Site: brandenburg
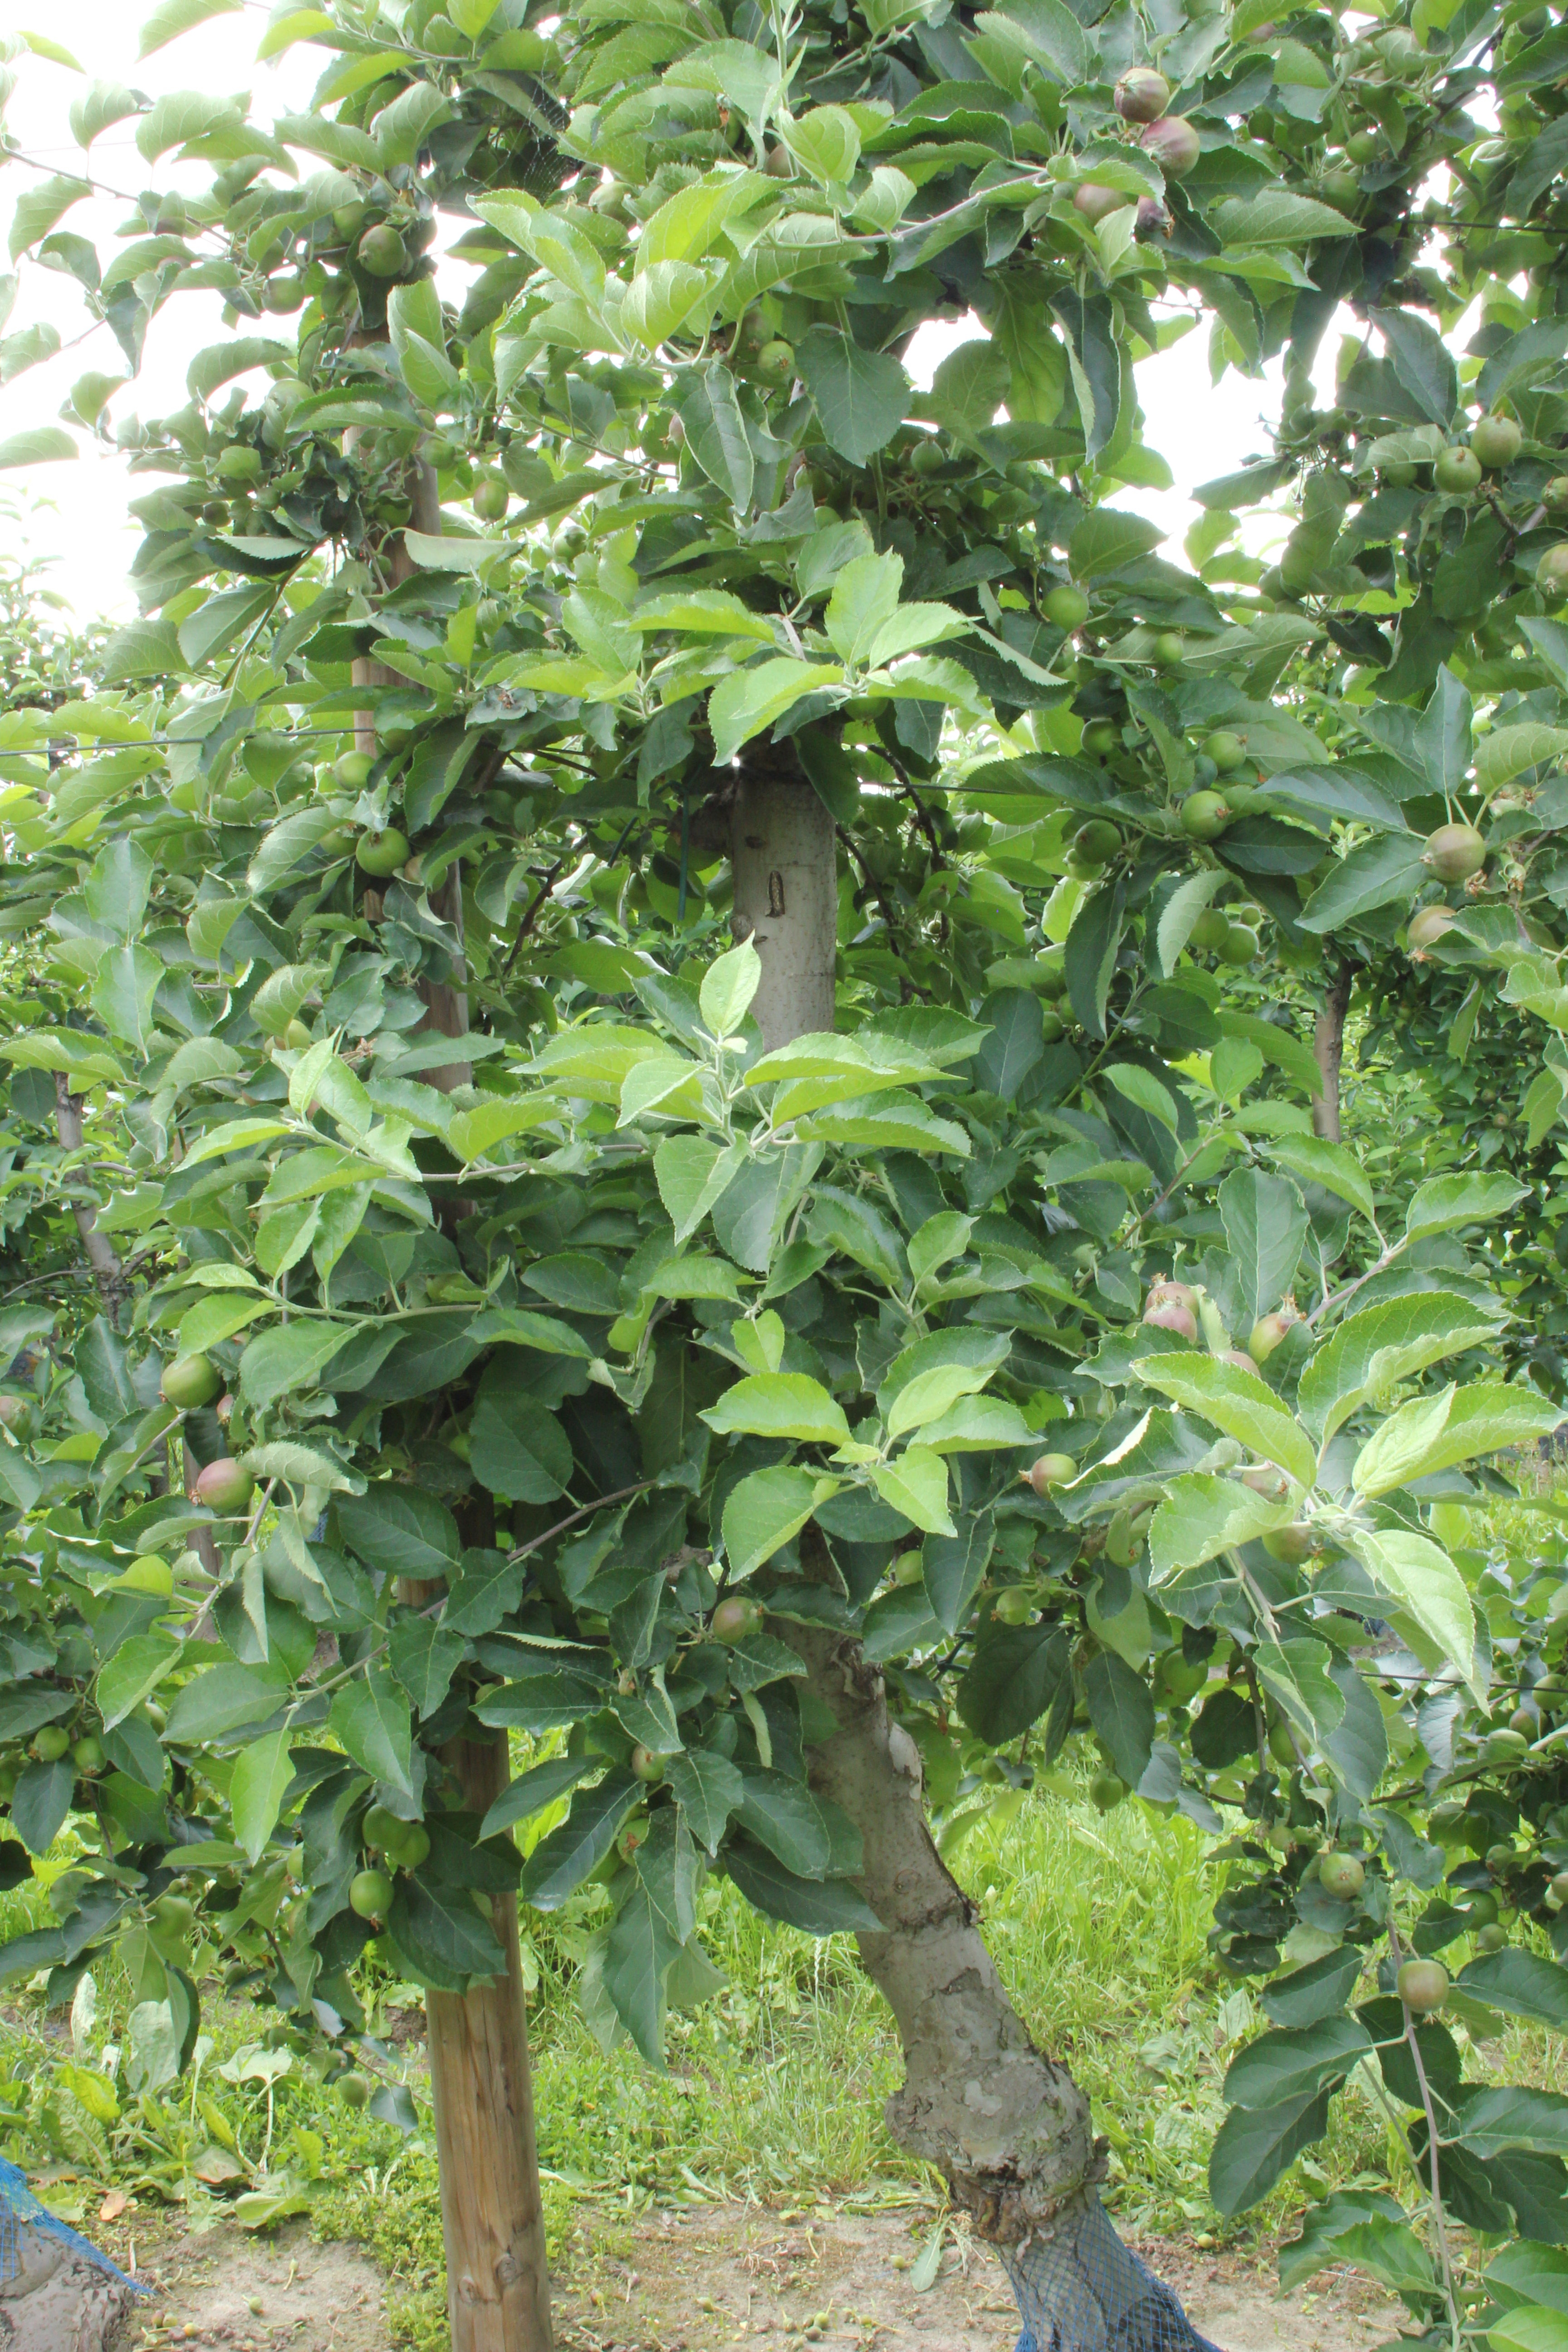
Growth stage (BBCH 73): Development of fruit